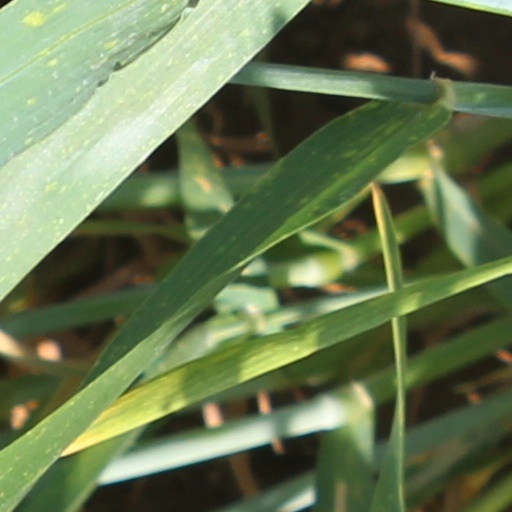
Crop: wheat